Hampton Court Palace

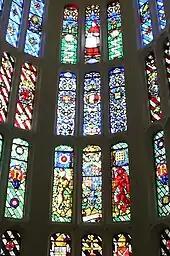
Stained glass windows in the Great Watching Chamber

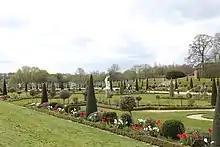
The Privy Garden

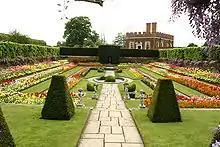
One of the palace's sunken gardens. In the background is William III's Banqueting House ("H on plan") of 1700.

The palace houses many works of art and furnishings from the Royal Collection, mainly dating from the two principal periods of the palace's construction, the early Tudor (Renaissance) and the late Stuart to the early Georgian period. In September 2015, the Royal Collection recorded 542 works (only those with images) as being located at Hampton Court, mostly paintings and furniture, but also ceramics and sculpture. The full current list can be obtained from their website. The single most important work is Andrea Mantegna's "Triumphs of Caesar" housed in the Lower Orangery. The palace once housed the Raphael Cartoons, now kept at the Victoria and Albert Museum. Their former home, the Cartoon Gallery on the south side of the Fountain Court, was designed by Christopher Wren; copies painted in the 1690s by a minor artist, Henry Cooke, are now displayed in their place. Also on display are important collections of ceramics, including numerous pieces of blue and white porcelain collected by Queen Mary II, both Chinese imports and Delftware.